American Woolen Company

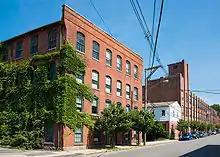
Warren Mills' primary building, 8 Furnace Avenue, American Woolen Company's headquarters

In June 2014, American Woolen purchased the Warren Mills complex from Italian luxury apparel group Loro Piana SpA, which had owned and operated the mill for 26 years. Recognized as being "on par with the best mills in Europe," Stafford Springs, Connecticut based Warren Mills is American Woolen Company's headquarters where the company produces worsted wool for men's suits and cashmere and camel hair for coats. The acquisition was made with the assistance of the Connecticut Department of Economic and Community Development, which provided American Woolen Company with a loan and a grant to help cover the building acquisition costs. The acquisition was made with the intent to "reintroduce luxury worsted and woolen textile manufacturing to the United States."